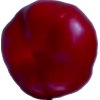
Label: red_pepper